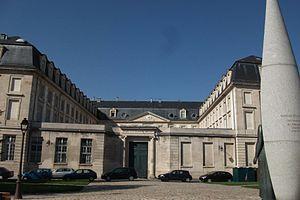
Entrée de l'ENSAM à Châlons avec vue de dos une statue pour le centenaire de l'école. La statue originale avait été fondue par les alleamnds cette version est de 1956. This building is indexed in the Base Mérimée, a database of architectural heritage maintained by the French Ministry of Culture,
Châlons-en-Champagne, anciennement Châlons-sur-Marne, est une commune française, préfecture du département de la Marne, en région Grand Est. Elle était également le chef-lieu de l'ancienne région Champagne-Ardenne jusqu'à sa fusion avec l'Alsace et la Lorraine le 1ᵉʳ janvier 2016. Châlons a toutefois conservé un hôtel de région.
Ce tableau présente une liste non exhaustive des monuments historiques classés ou inscrits dans la ville de Châlons-en-Champagne, Marne, en France.
En plus de deux cent trente ans d'histoire, les Écoles d'Arts et Métiers, devenues aujourd'hui Arts et Métiers ParisTech ont formé plus de cent mille étudiants, dont trente mille en vie, qui se retrouvent dans la société des ingénieurs Arts et Métiers. Nombre de ces gadzarts sont devenus célèbres, dans des domaines d'activités très variés en France et dans le monde entier. En voici une liste non exhaustive.